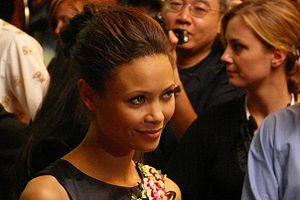
Melanie Thandiwe Newton dite Thandie Newton [ˈtændi ˈnjuːtən], née le 6 novembre 1972 à Londres, est une actrice britannique.